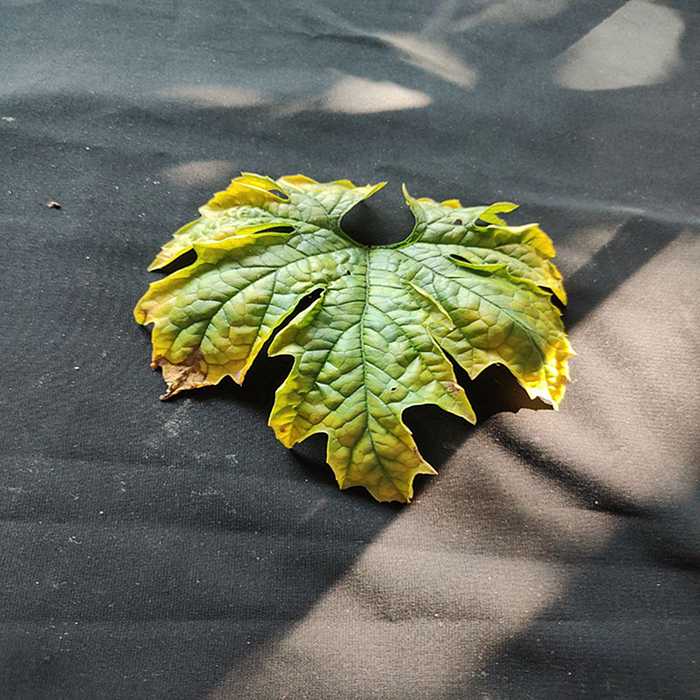
Plant: Bitter Gourd
Label: Fusarium wilt